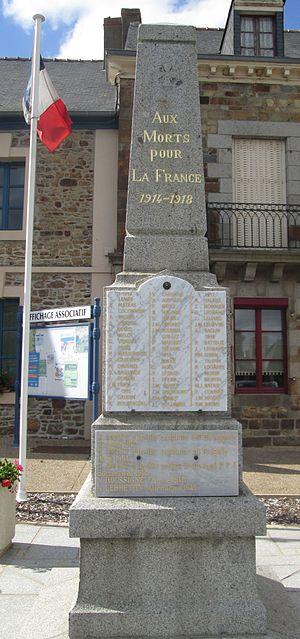
Monument aux morts de Louvigné-de-Bais
Hubert Amyot d'Inville, né le 1ᵉʳ août 1909 à Beauvais et mort le 10 juin 1944 à Montefiascone, dans le Latium en Italie, est un des premiers Français libres de l'été 1940.